Monterey Bay Aquarium

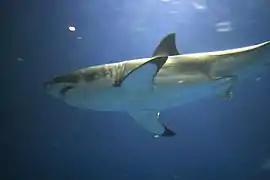
A juvenile great white shark swims in the aquarium's Open Sea exhibit in 2006.

In 1984, Monterey Bay Aquarium's first attempt to display a great white shark lasted 11 days, ending when the shark died because it did not eat. Through a later program named Project White Shark, six white sharks were exhibited between 2004 and 2011 in the Open Sea community exhibit, which was constructed in the 1990s. Researchers at universities in California attributed the aquarium's success at exhibiting white sharks to the use of a net pen, which gave the sharks time to recover from capture prior to transport. A portable tank used to transport the fish to the exhibit allowed the sharks to swim continuously, which they must do in order to respire. These endeavors led to the first instance of a white shark eating in an aquarium.